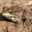
Label: frog